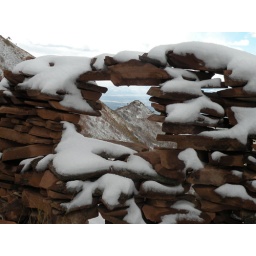
Pencil Point framed by the castle window